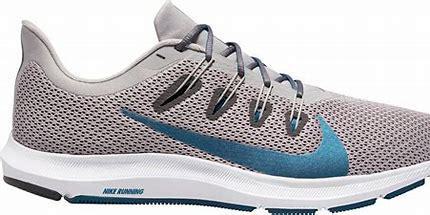
Brand: Nike
Model: Quest 5